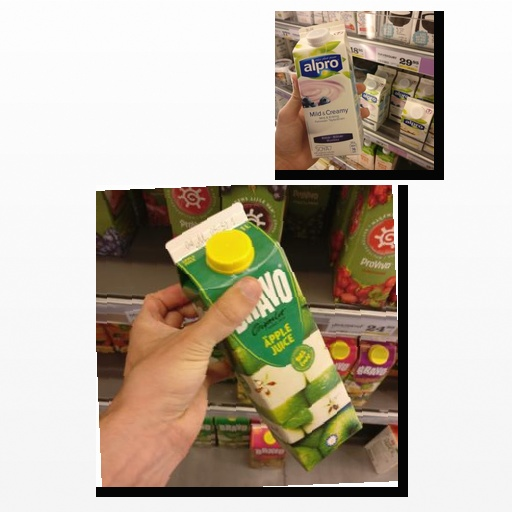
Food items: blueberry_soy_yogurt, apple_juice